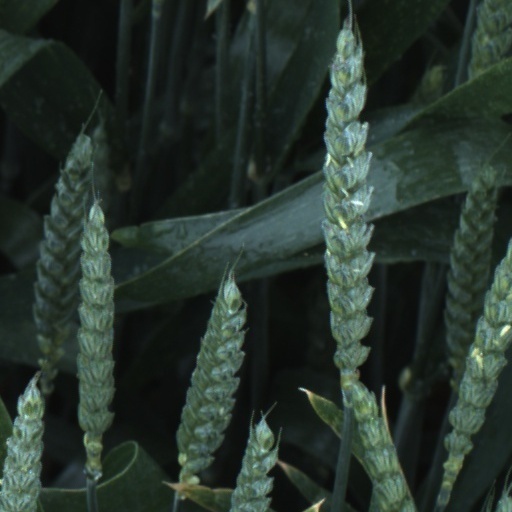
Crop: wheat